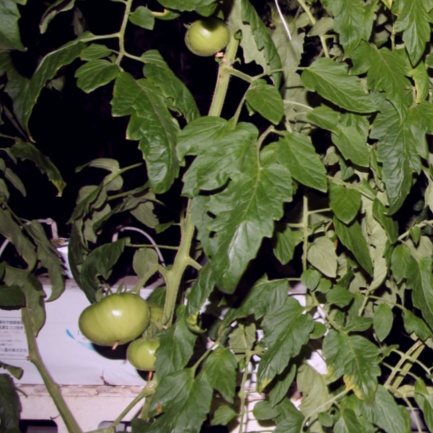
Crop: tomato